Commit This to Memory

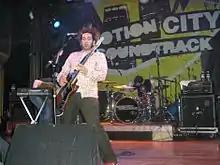
The band performs in Denver, Colorado in February 2005.

During the recording of the album, the band embarked on their first headlining tour, The Sub-Par Punk Who Cares Tour 2004. After recording, the band set out on the inaugural Epitaph Tour, alongside Matchbook Romance and From First to Last, with appearances by the Matches and Scatter the Ashes on select dates. The tour visited every major US city, and ran from February 2 to March 19, 2005. The band played to larger crowds on the tours supporting the album, including over 9,000 fans on a Chicago date in 2005. The group "toured incessantly", including dates on the Warped Tour 2005. Afterwards, the band joined the Nintendo Fusion Tour with Fall Out Boy, Panic! at the Disco, and The Starting Line, which was their largest nationwide tour to that point. The group had been friends with Fall Out Boy for many years prior, having both played side-by-side before either group found their respective success. The next year, the band also played more U.S. shows with OK Go and Plain White Ts, and again headlined the Warped Tour.